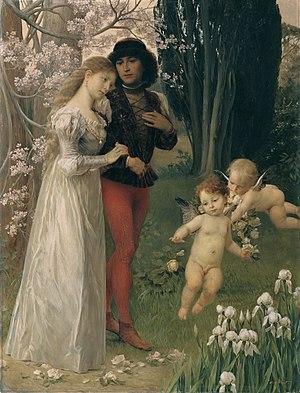
Paolo Malatesta, dit « il Bello », est un homme politique italien, troisième fils de Malatesta da Verucchio et premier membre de la branche généalogique des Malatesta di Giaggiolo.